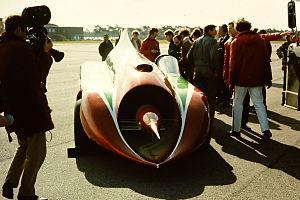
Arthur Eugene Arfons, surnommé Art Arfons, né le 3 février 1926 à Akron et mort le 3 décembre 2007 à Springfield Township, est un pilote automobile américain.